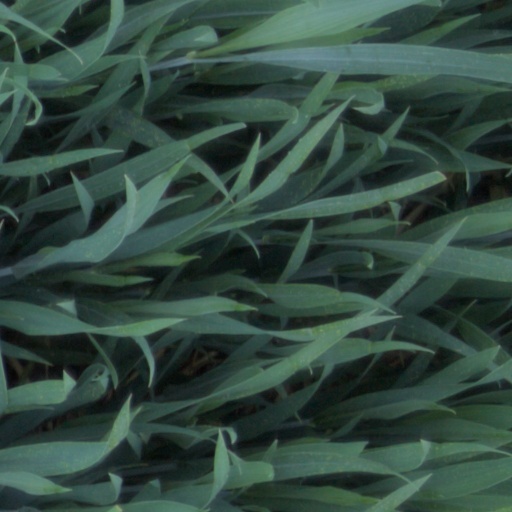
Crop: wheat